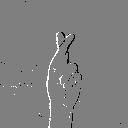
ASL letter: r